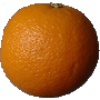
Label: orange